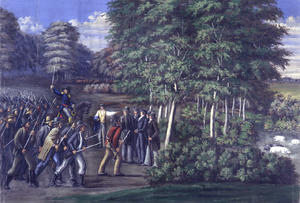
Joseph Smith fils ou Joseph Smith II, né le 23 décembre 1805 à Sharon, dans le Vermont, et mort le 27 juin 1844 à Carthage, dans l'Illinois, est une personnalité politique et religieuse, fondateur du mormonisme.